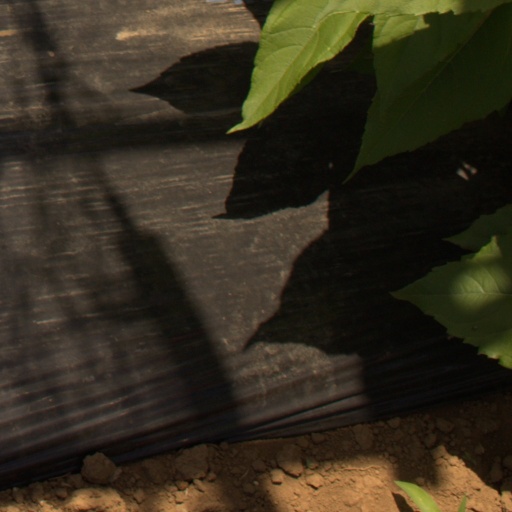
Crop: Jerusalem artichoke